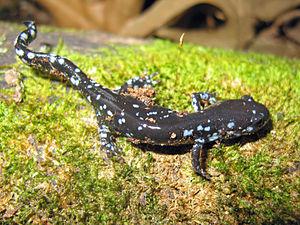
Ambystoma laterale, la Salamandre à points bleus, est une espèce d'urodèles de la famille des Ambystomatidae.